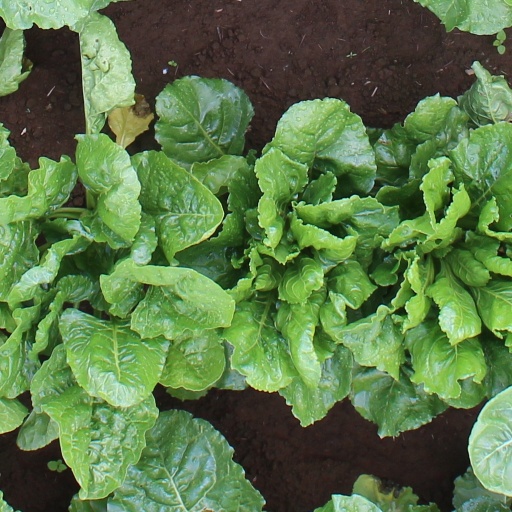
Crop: sugar beet